Burn Notice

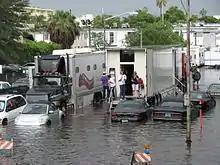
"Burn Notice" film crew in a flooded Miami Beach in 2009

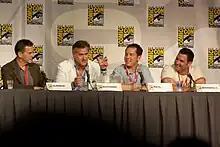
"Burn Notice" director Tim Matheson, actor Bruce Campbell, creator Matt Nix, and screenwriter Alfredo Barrios Jr. at San Diego Comic-Con 2010

The show was filmed on location in and around Miami. The show had a permanent set built in the former Coconut Grove Convention Center in Miami's Coconut Grove neighborhood, where most of the show is filmed. In August 2012, the Miami City Commission and "Burn Notice" producers reached a tentative agreement to allow "Burn Notice" to film at the Convention Center for one additional year, allowing for a seventh season of production in exchange for significantly higher rent. The set was torn down on August 30, 2013.